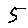
Label: 5